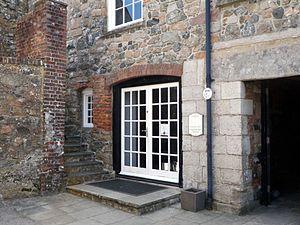
Cette liste des musées de Guernsey, Channel Islands contient des musées qui sont définis dans ce contexte comme des institutions qui recueillent et soignent des objets d'intérêt culturel, artistique, scientifique ou historique. leurs collections ou expositions connexes disponibles pour la consultation publique. Sont également inclus les galeries d'art à but non lucratif et les galeries d'art universitaires. Les musées virtuels ne sont pas inclus.